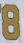
Number: 8